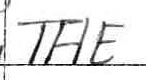
Label: the